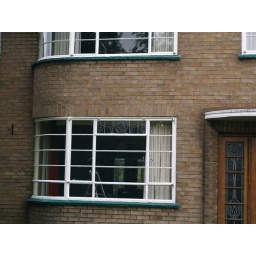
Detail of art deco stained glass in window